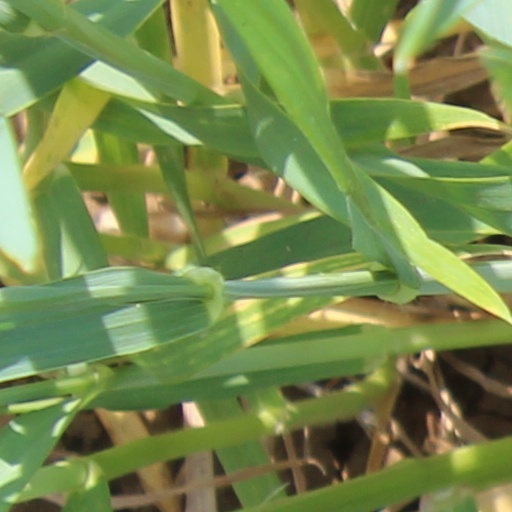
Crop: wheat